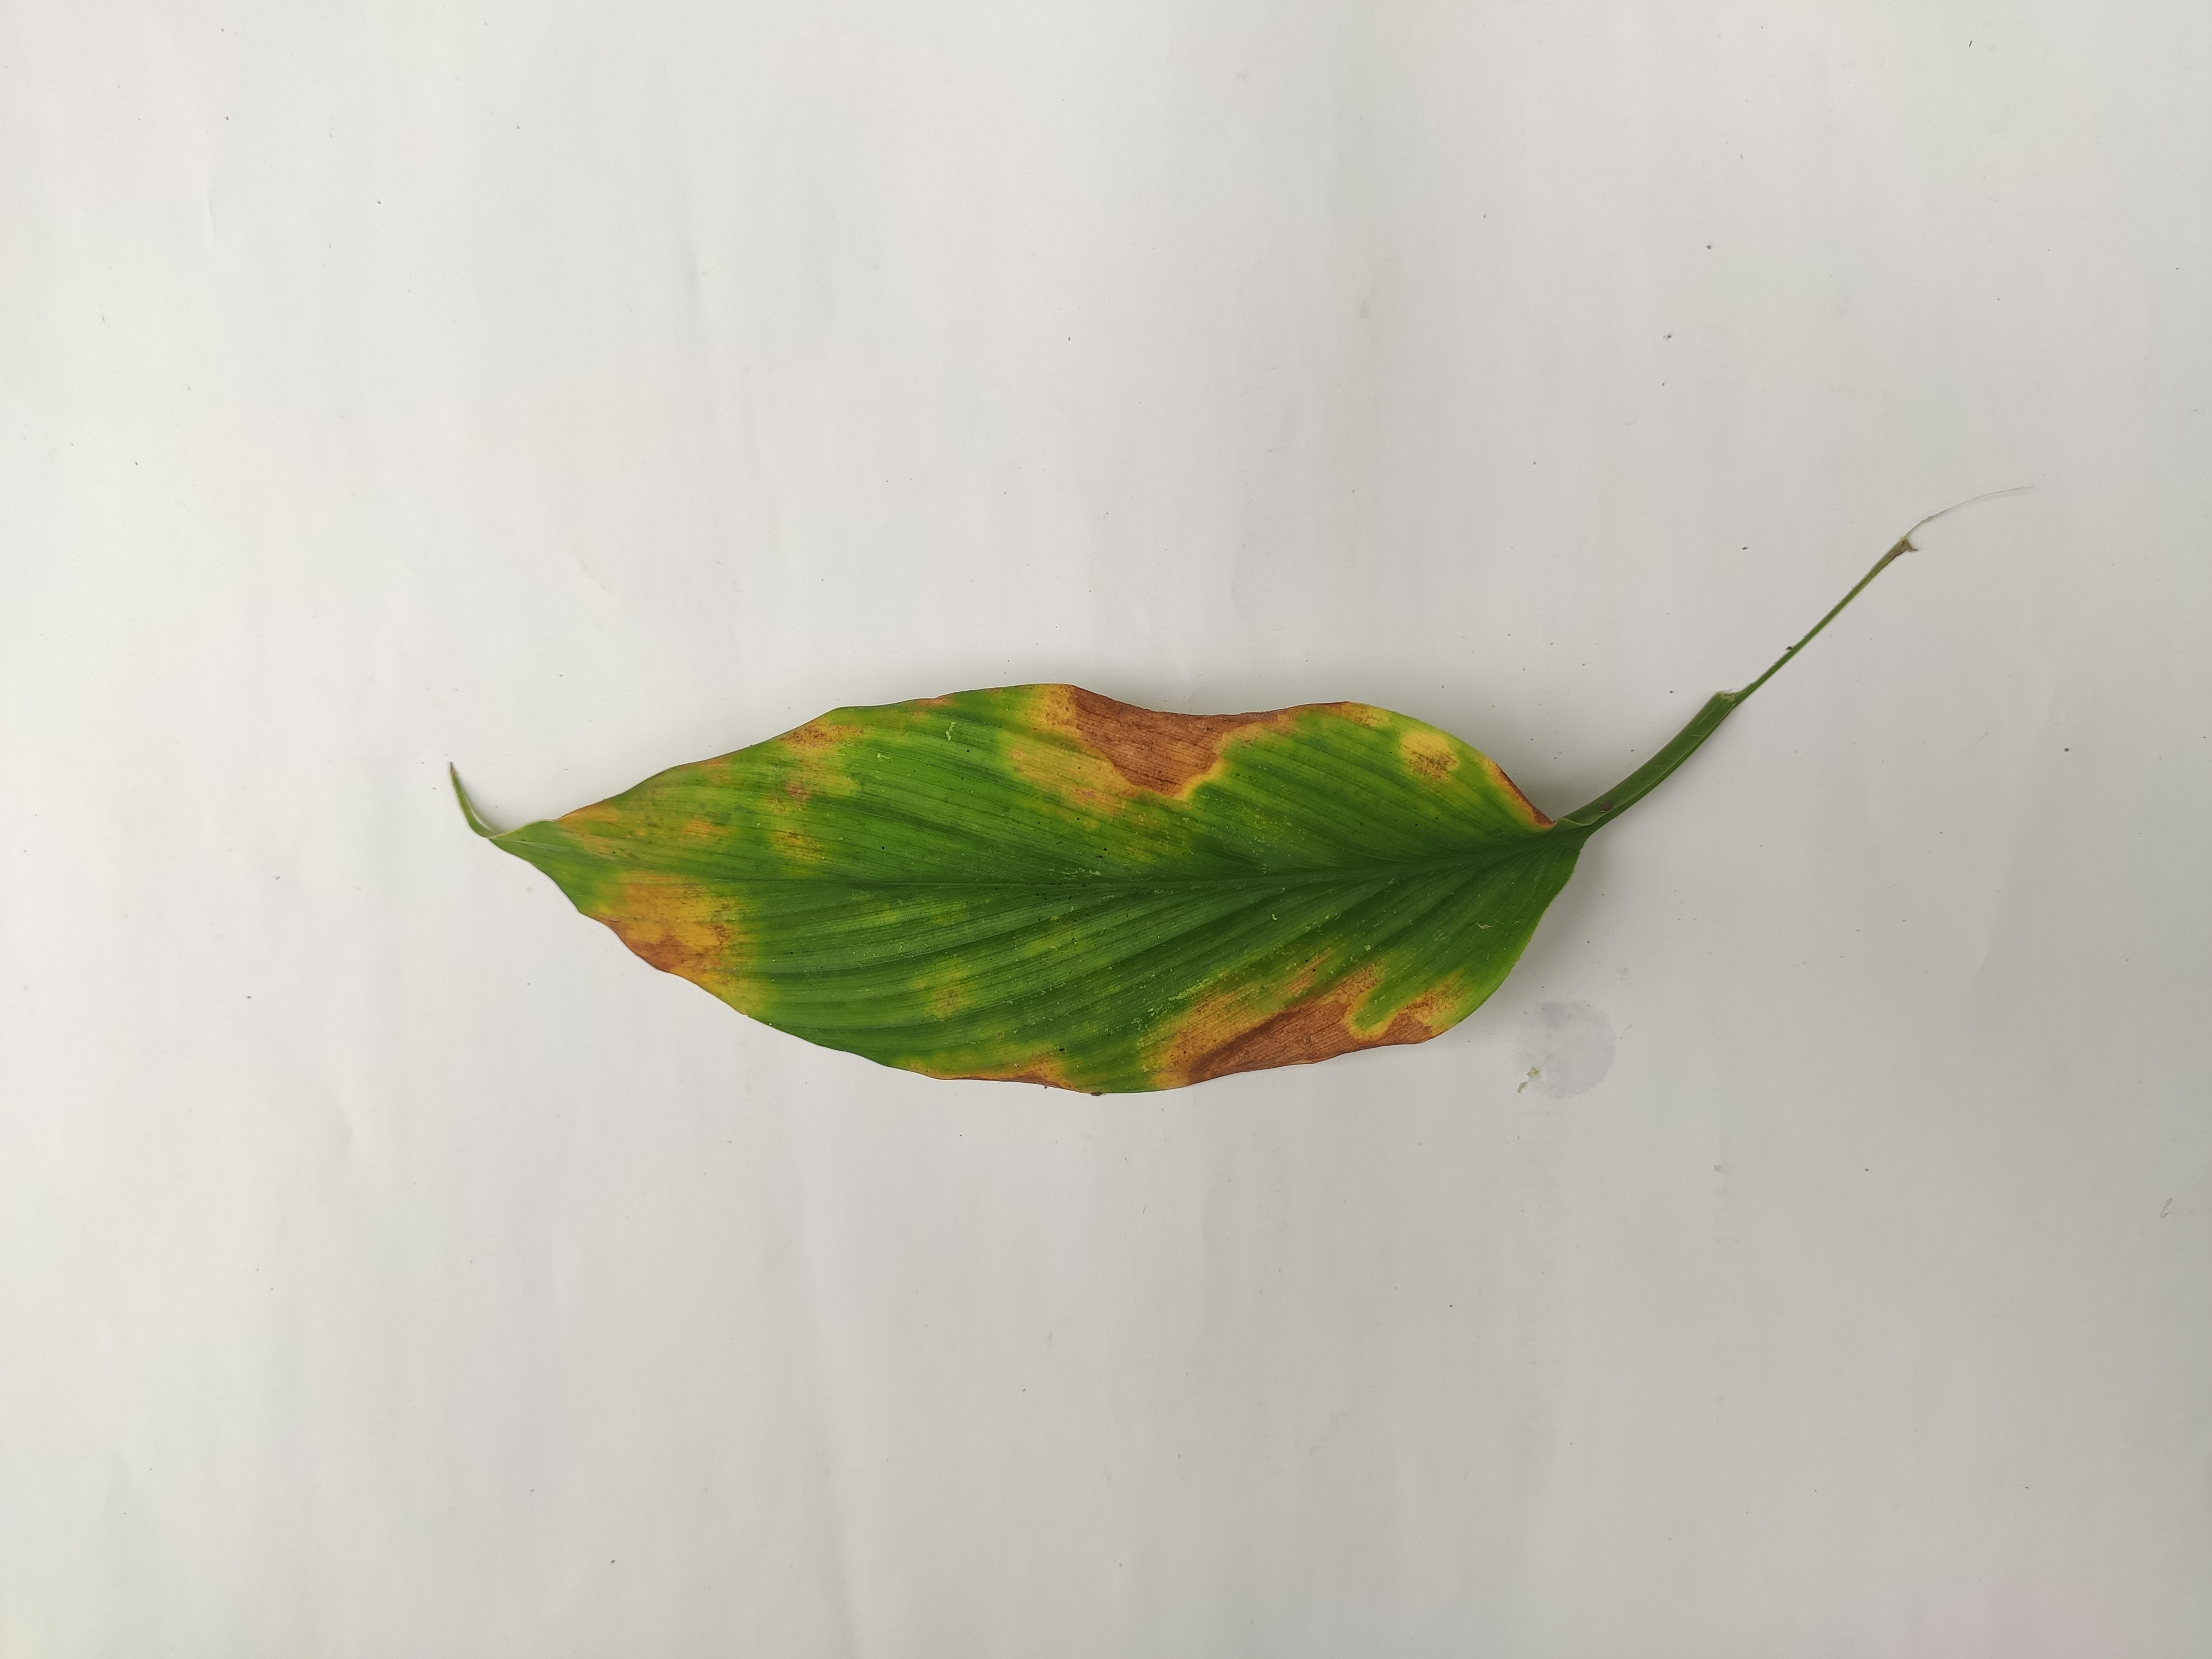
Label: Leaf_Spot